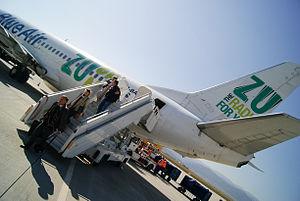
Sibiu rappelant le nom des montagnes proches : Cibin, est le chef-lieu du județ de Sibiu et, avec une population de 147 245 habitants est une des plus grandes villes transylvaines. Elle est traversée par la petite rivière Cibin, affluent de la rivière Olt, elle-même affluent du Danube.